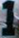
Number: 1